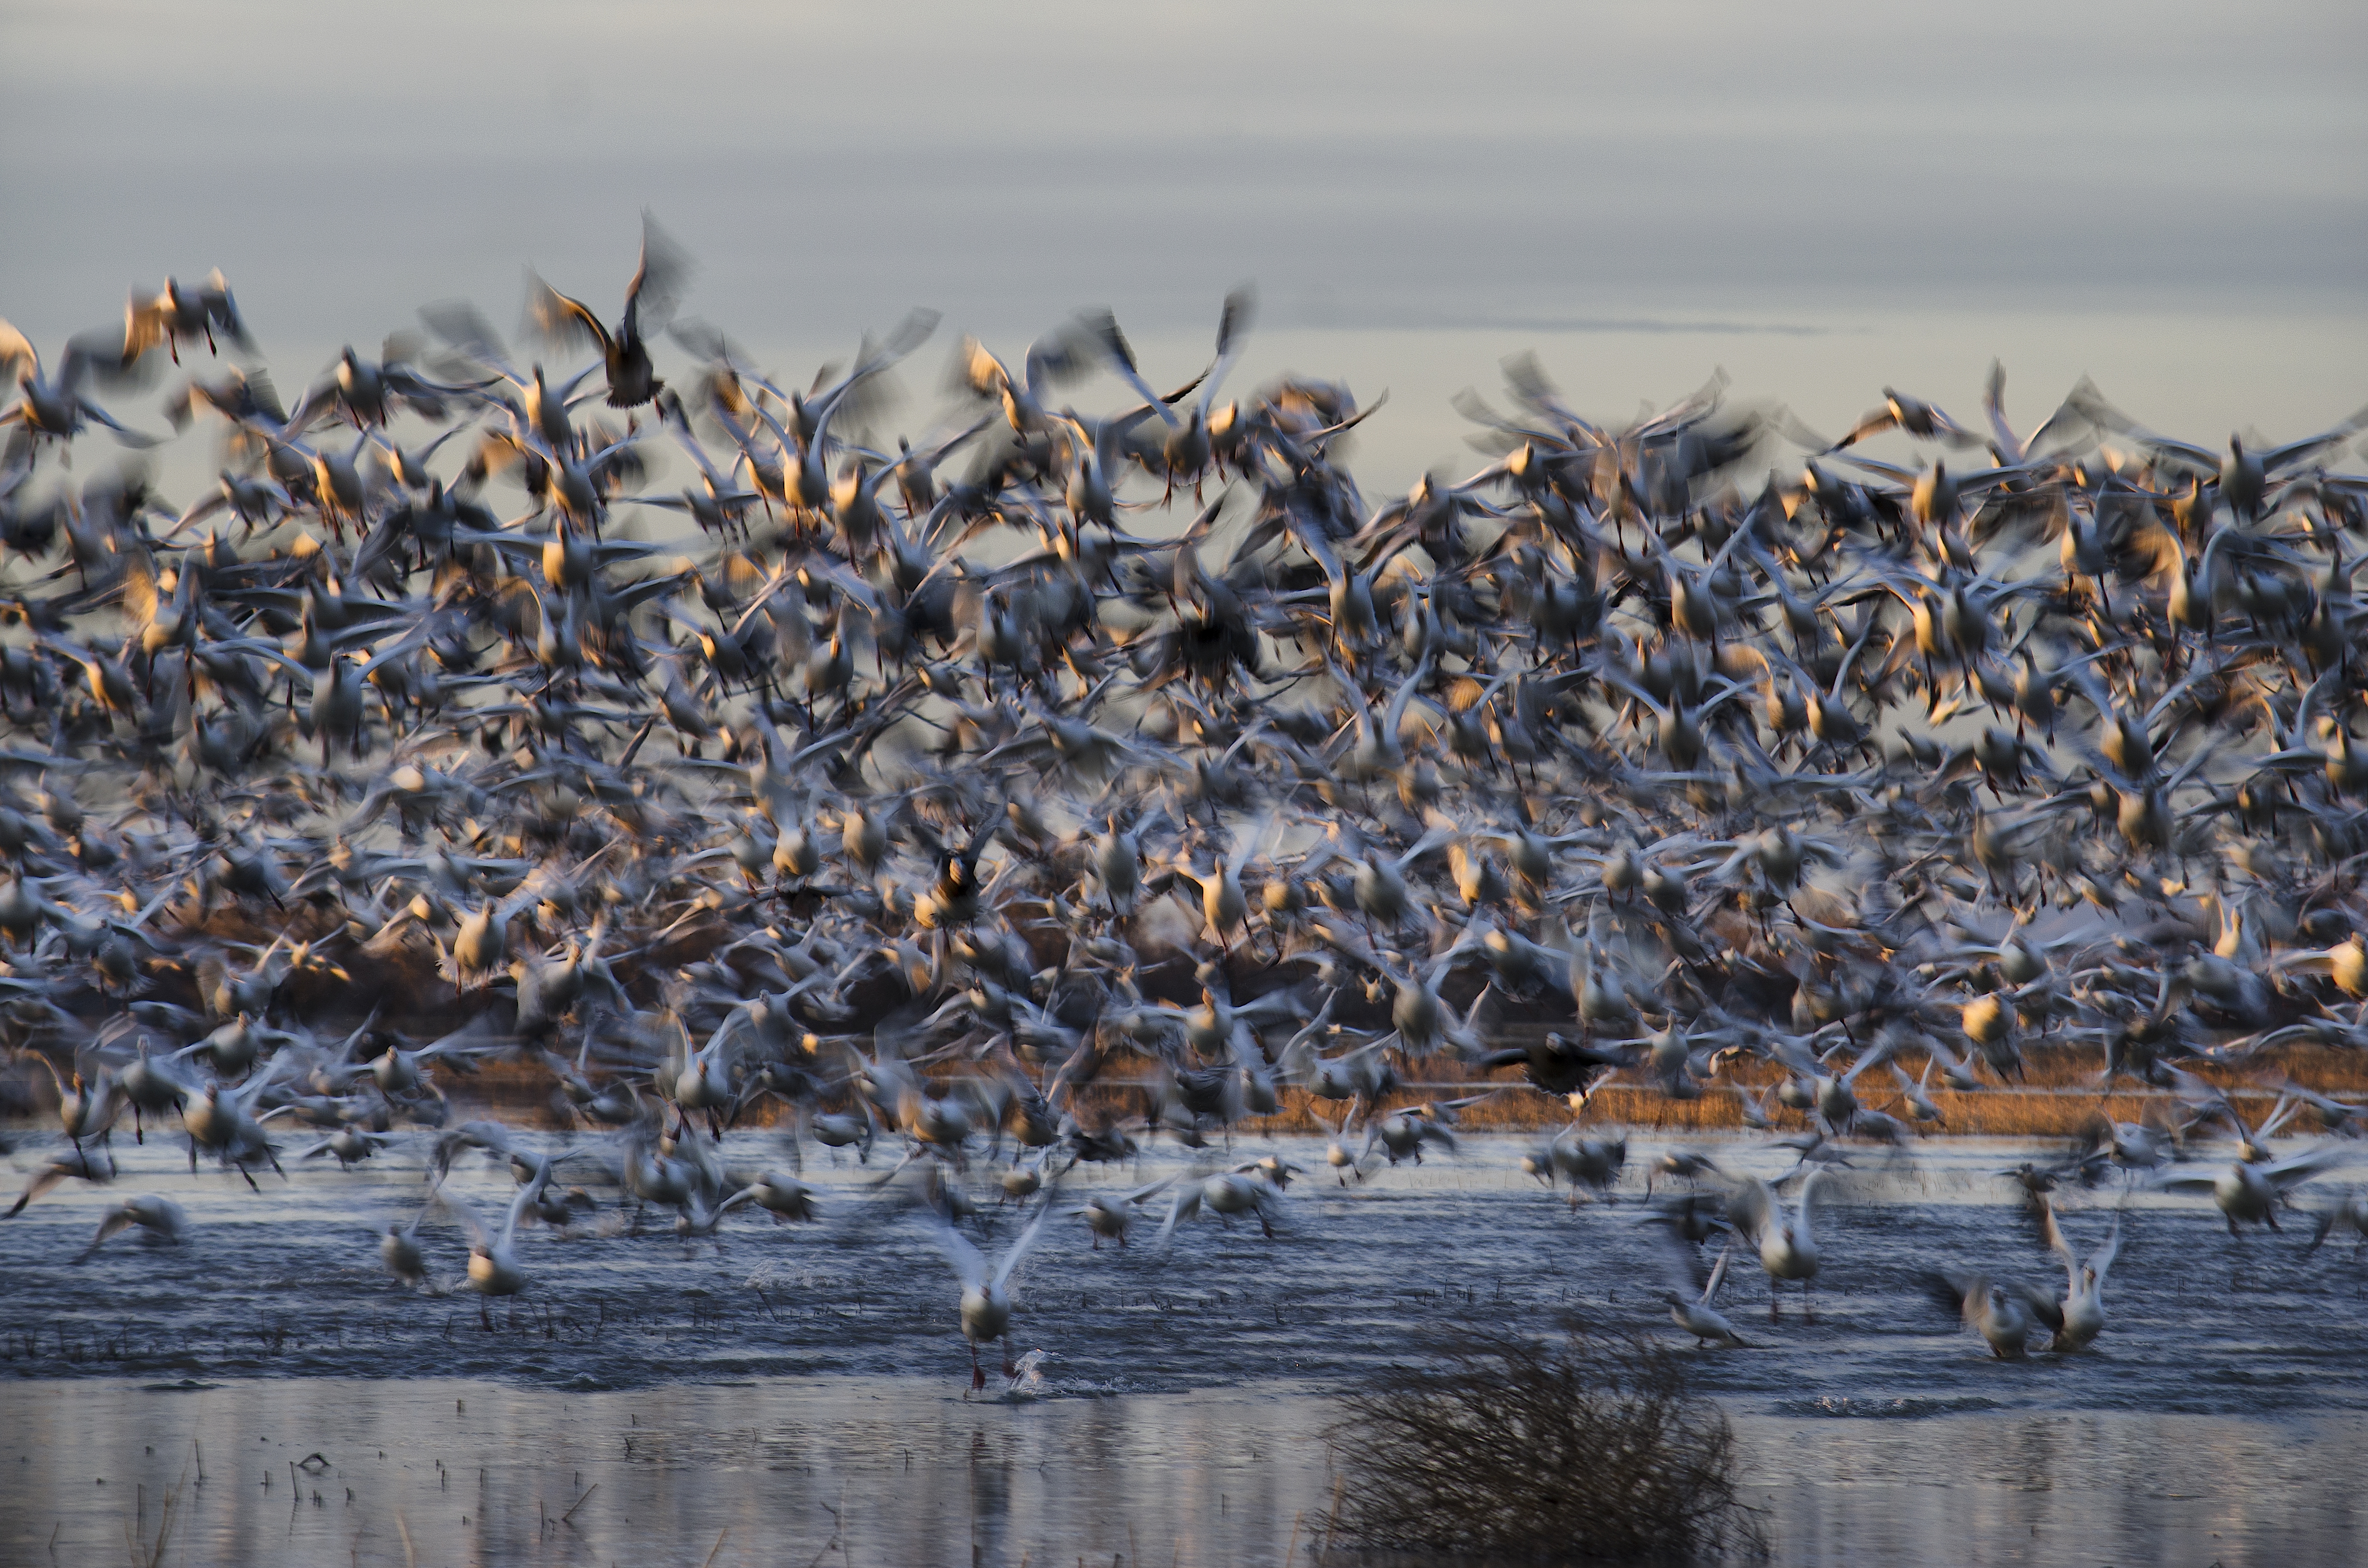
sea, coast, bird, flock, wildlife, duck, newmexico, water bird, nikond7000, bosquedelapache, geesetakeflight, animal migration, ducks geese and swans